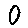
Label: 0